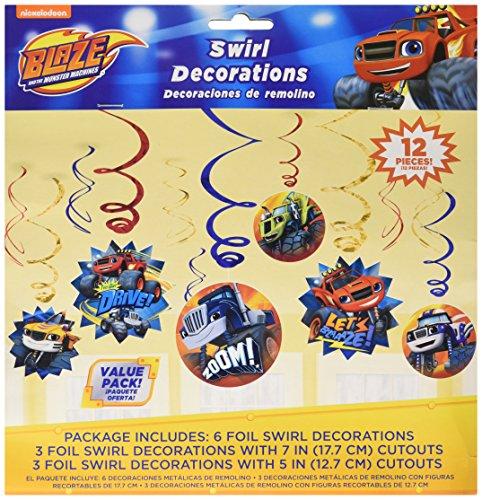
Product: Blaze and the Monster Machines Value Pack Foil Swirl Decorations, Party Favor
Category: Toys & Games | Kids' Furniture, Décor & Storage
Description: Fill the room with these vibrant swirls for a fun-filled celebration.
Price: $7.08
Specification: ProductDimensions:10x9.5x0.5inches|ItemWeight:3.2ounces|ShippingWeight:4ounces(Viewshippingratesandpolicies)|Manufacturer:Amscan|ASIN:B01APWQQPK|Itemmodelnumber:671582